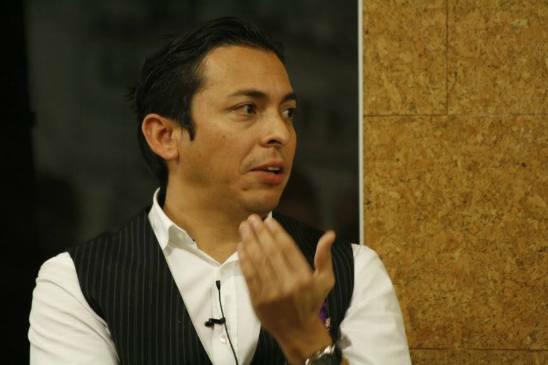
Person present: Yes